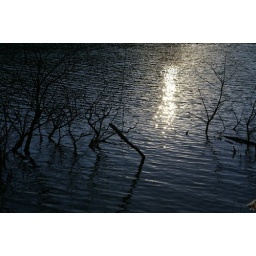
The dying sun reflected in the water of the lake at Bugarach.